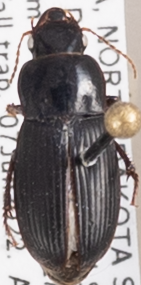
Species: Harpalus somnulentus
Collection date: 2022-06-07 04:00:00
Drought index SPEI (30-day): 1.348
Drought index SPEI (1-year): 0.86
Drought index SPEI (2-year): -1.22